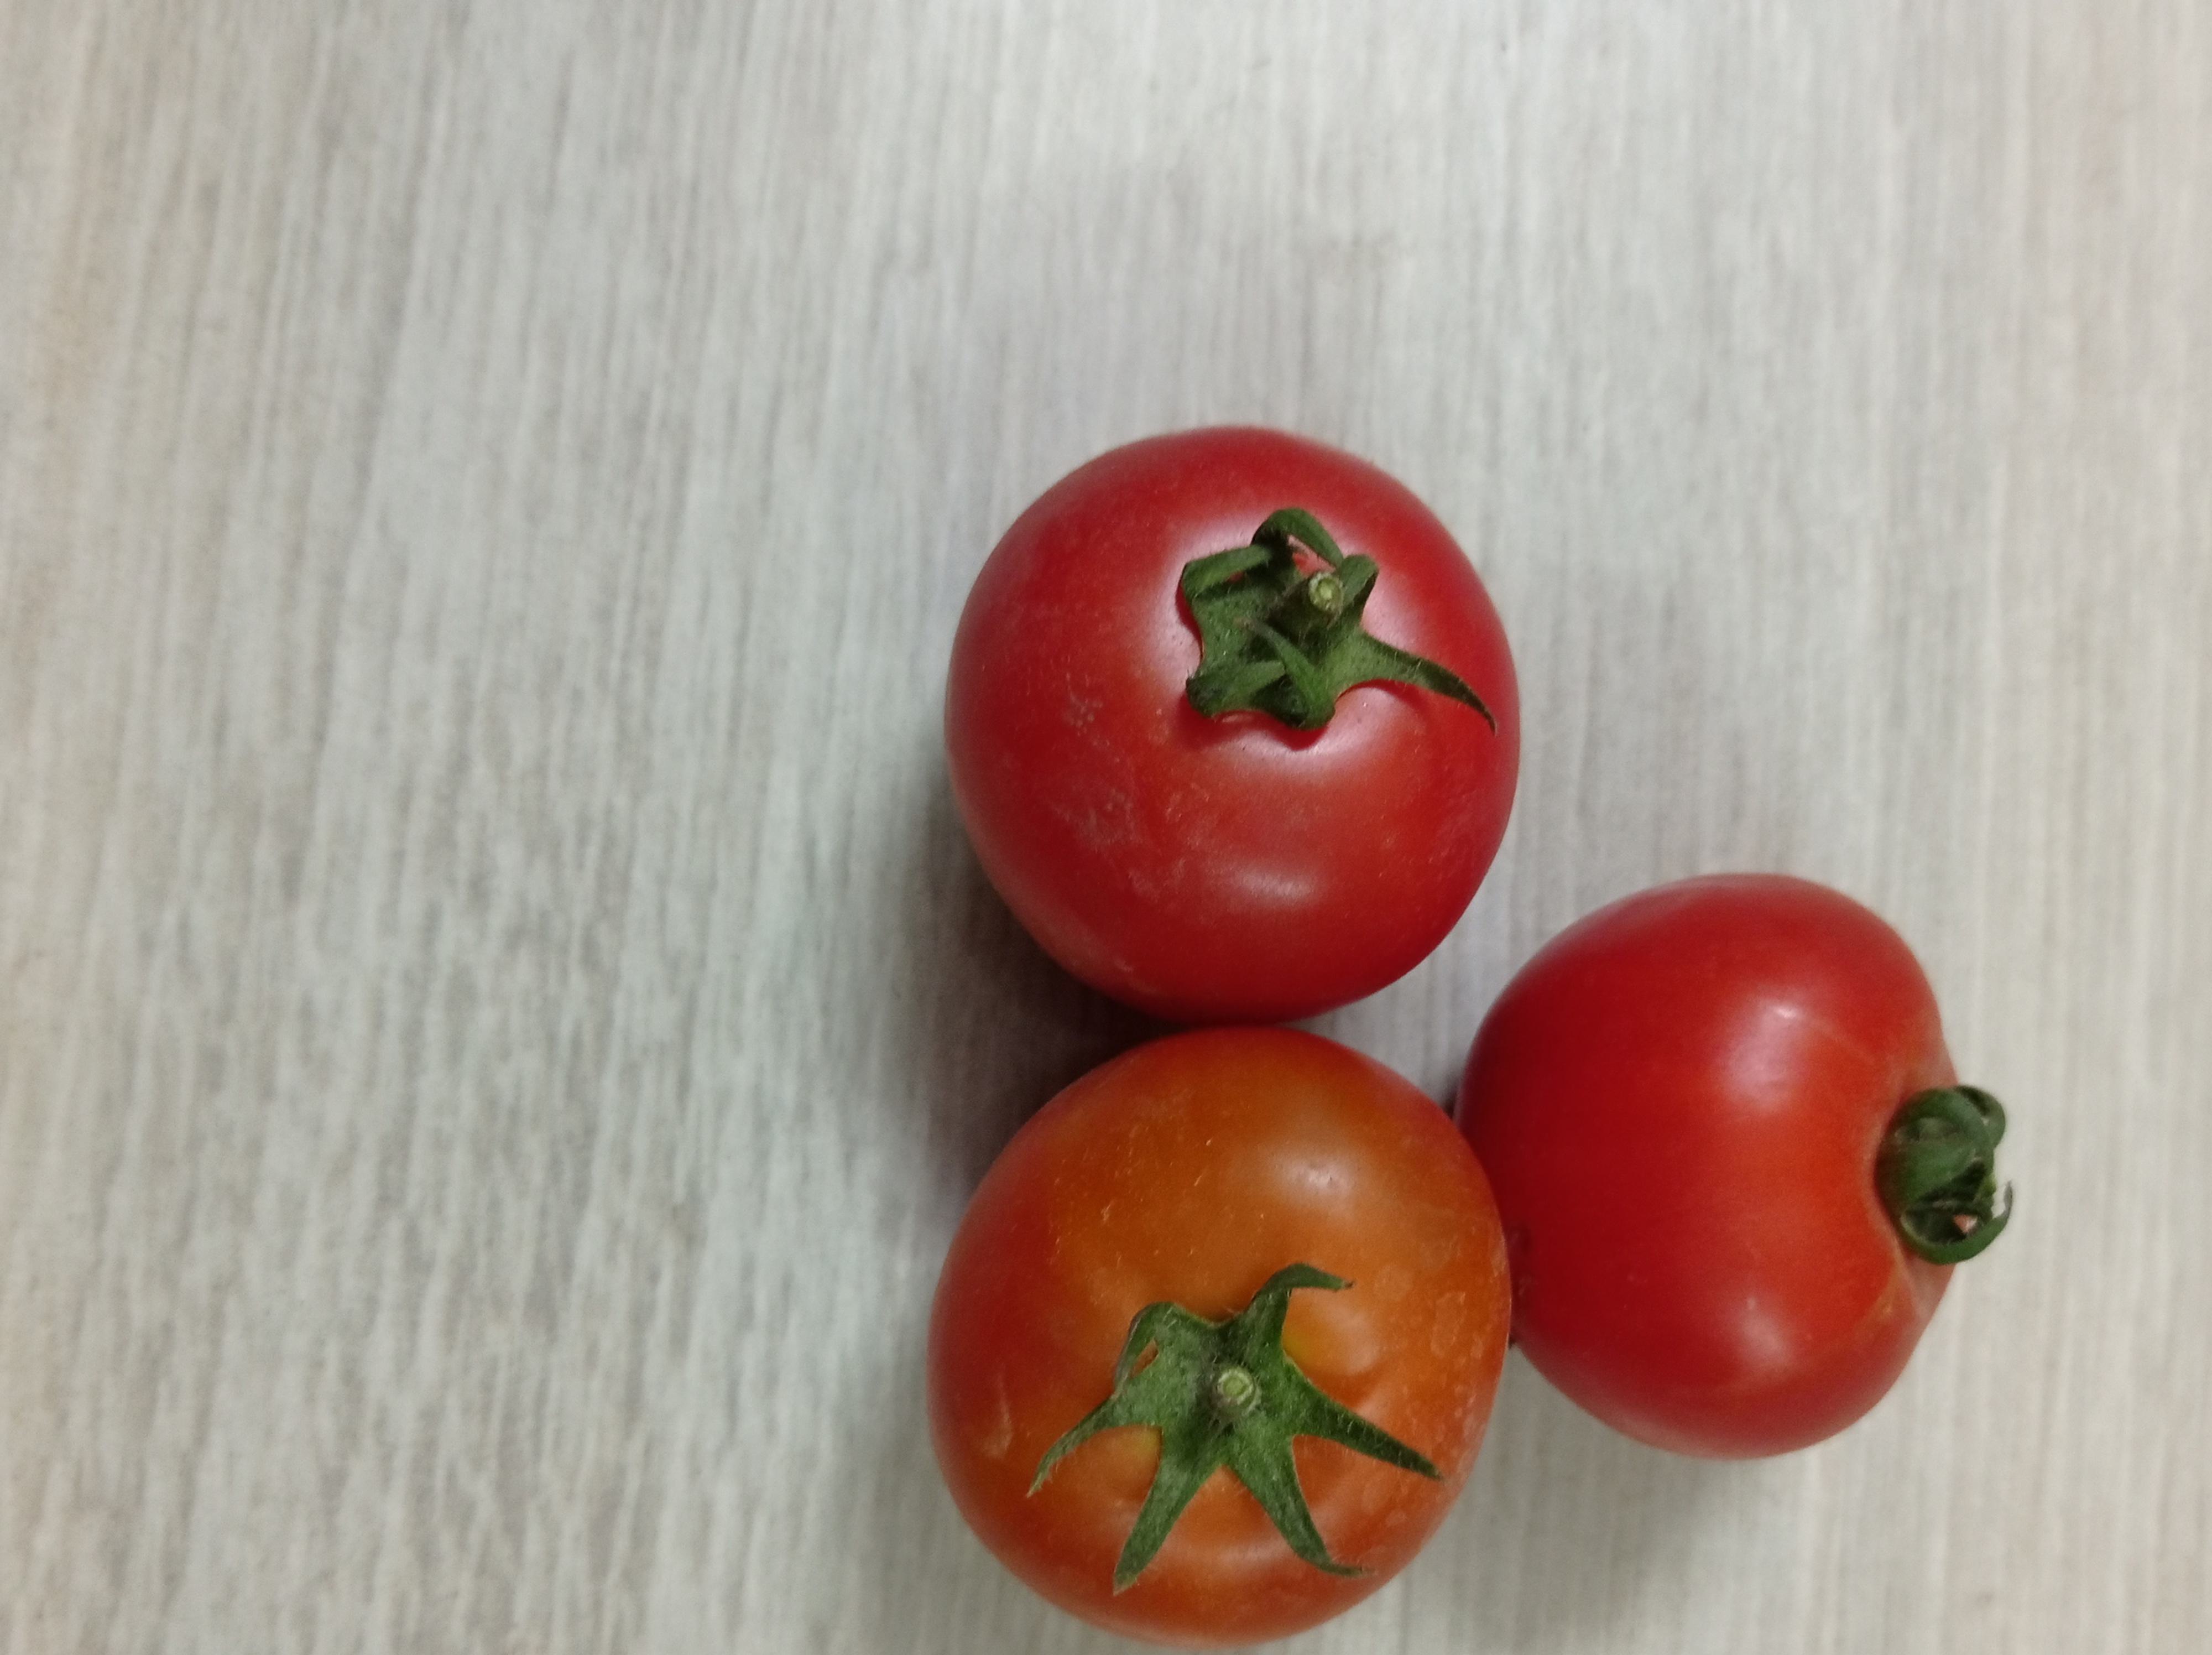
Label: Fresh